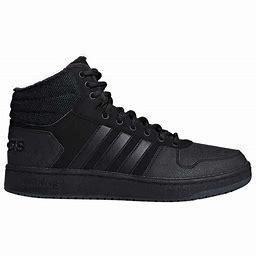
Brand: Adidas
Model: Hoops 2